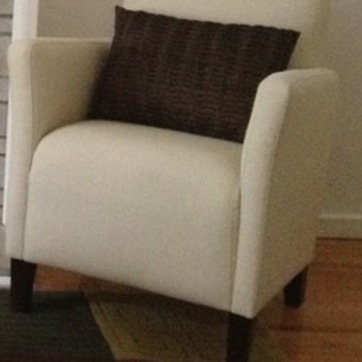
Material: fabric